1971 European Cup final

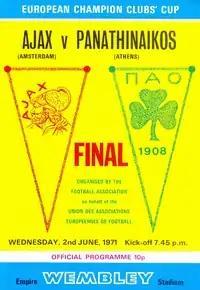
Match programme cover

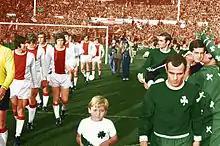
The teams walk out before the final.

The 1971 European Cup final was a football match played on 2 June 1971 at Wembley Stadium between Dutch side Ajax and Greek side Panathinaikos, to determine the champions of the 1970–71 European Cup. Ajax were appearing in their second final, having lost the 1969 final to Italian club AC Milan; Panathinaikos were appearing in their first.